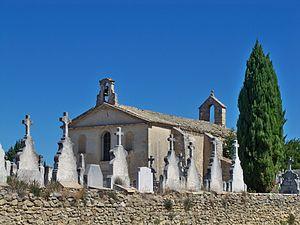
Chapelle Saint Michel à Lambesc, Bouche du Rhône, France, classée depuis le 23 octobre 1989
Lambesc est une commune française, située dans le département des Bouches-du-Rhône en région Provence-Alpes-Côte d'Azur.
Cet article recense les monuments historiques des Bouches-du-Rhône, en France.